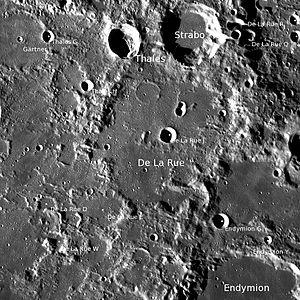
"Strabo est un cratère d'impact situé au nord-est de la face visible de la Lune. Il est situé à l'extrémité orientale de la Mare Frigoris. Au sud, se trouve le cratère De La Rue et à l'ouest le cratère Thales. Au nord trois cratères satellites se suivent, ""Strabo L"", ""Strabo B"" et ""Strabo N"". L'intérieur du cratère Strabo est formé en une succession de terrasses.
"De La Rue est un cratère d'impact situé au nord-est de la face visible de la Lune. Il est situé à l'extrémité orientale de la Mare Frigoris. Au sud il se trouve le cratère Endymion et au nord, les cratères Strabo et Thales. La paroi interne du cratère De La Rue est de forme circulaire, mais il apparaît fortement érodé et boursouflé donnant un aspect d'une masse désagrégée de collines, avec un sol irrégulier et des encoches de vieux cratères. À l'intérieur on remarque la présence d'un craterlet en forme de bol dénommé crtaère satellite ""De La Rue J"".
Endymion est un cratère d'impact situé au nord-est de la face visible de la Lune. Il est situé à l'extrémité orientale de la Mare Frigoris et au nord du Lacus Temporis. Au nord, se trouvent les cratères De La Rue, Strabo et Thales et au sud-ouest le cratère Atlas. Le contour du cratère Endymion a une forme ovale. Au-delà du cratère s'étend la Mare Humboldtianum. L'intérieur du cratère a été inondé par de la lave. Plusieurs craterlets sont visibles sur le sol intérieur du cratère.